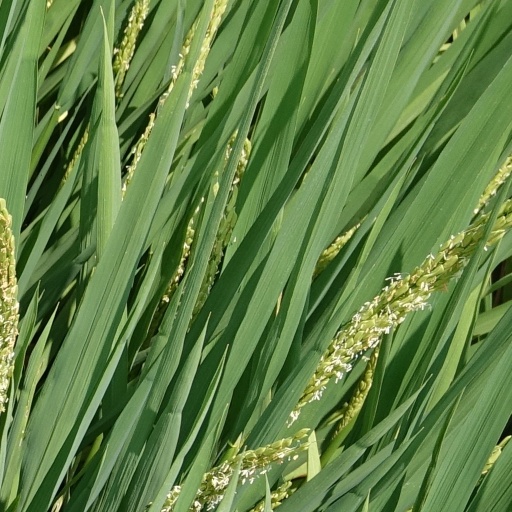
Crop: rice